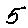
Label: 5